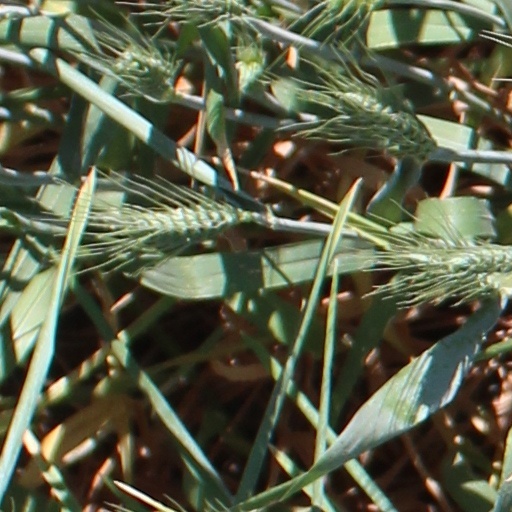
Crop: wheat